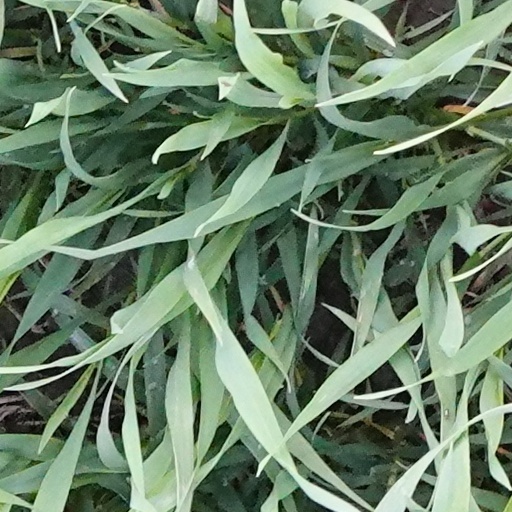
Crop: wheat